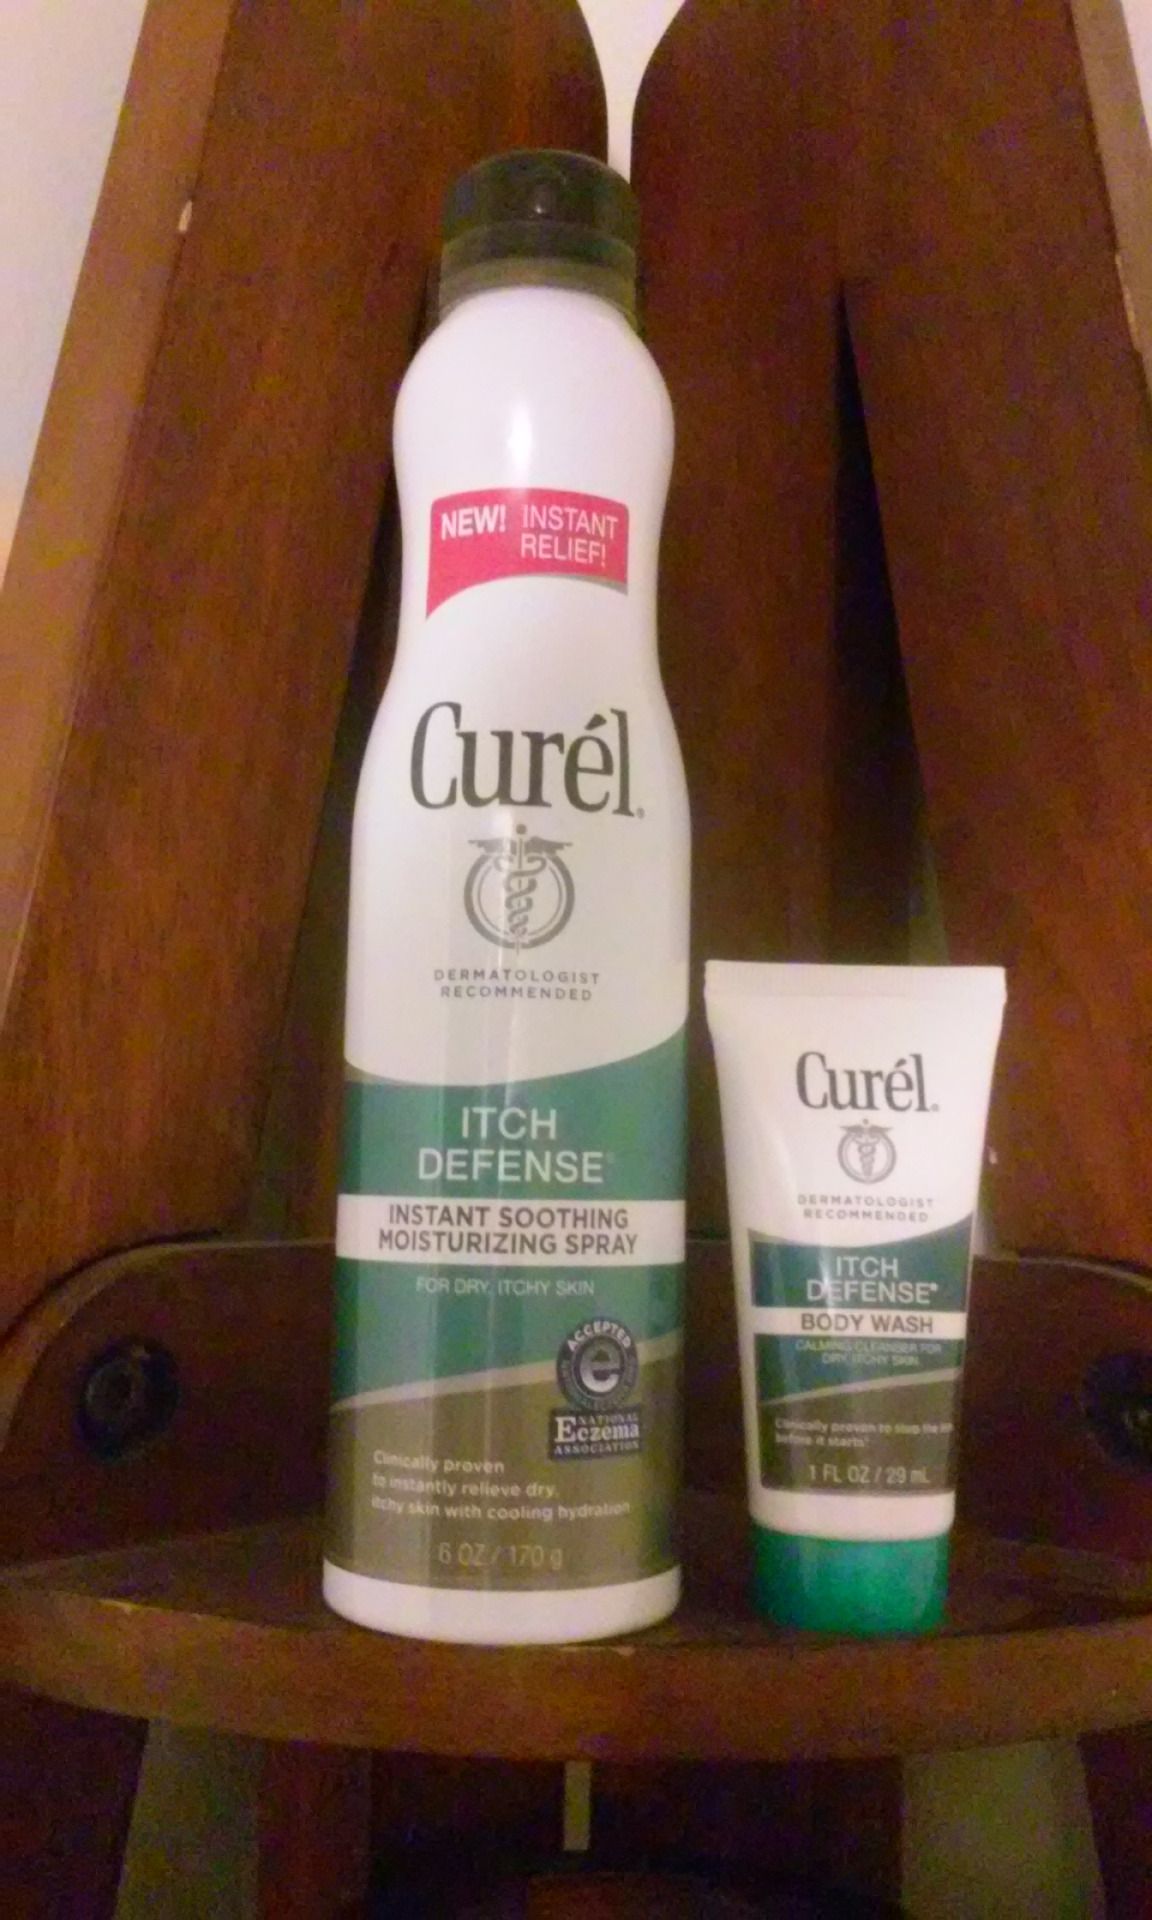
Waste category: plastic